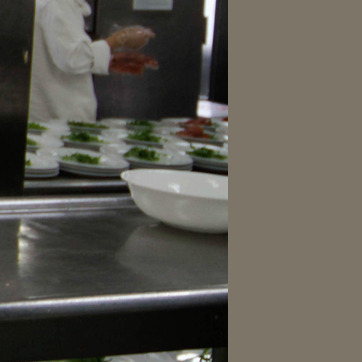
Material: ceramic